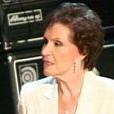
Age: 77